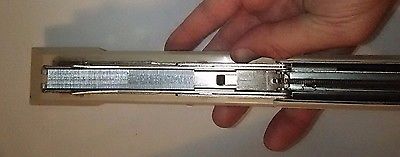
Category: stapler